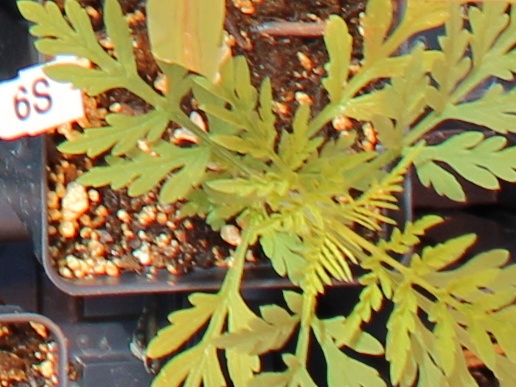
Label: Ragweed